History of the Common Security and Defence Policy

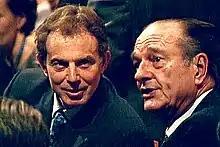
British Prime Minister Blair and French President Chirac, who signed the 1998 St. Malo declaration, which paved the way for an autonomous EU defence arm

On 4 December 1998 the United Kingdom, which had traditionally opposed the introduction of European autonomous defence capacities, signed the Saint-Malo declaration together with France.